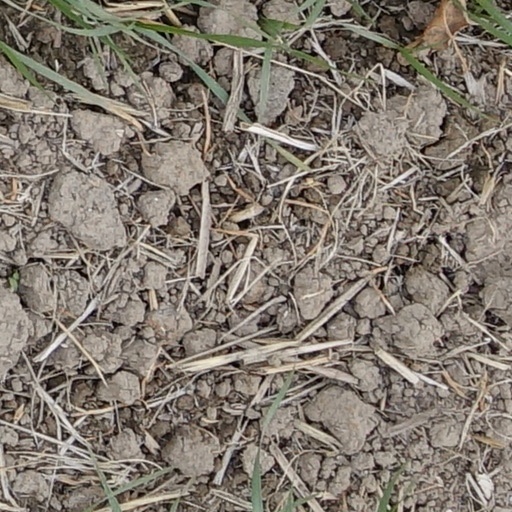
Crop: wheat